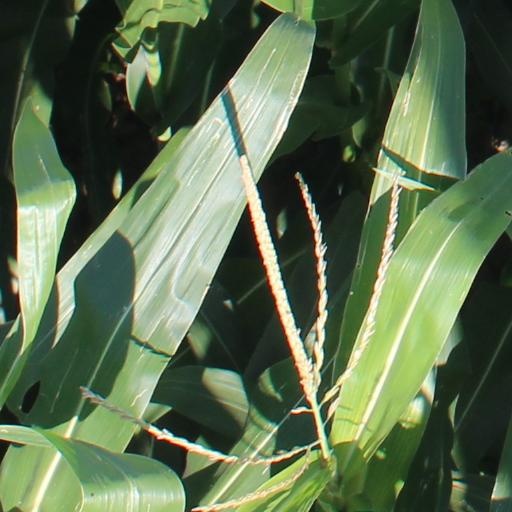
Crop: maize; corn